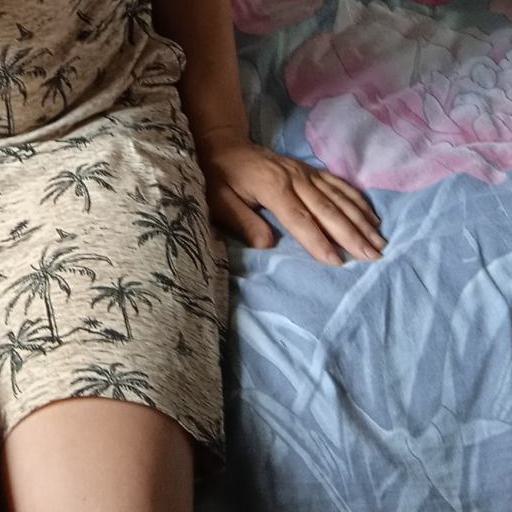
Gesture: no_gesture